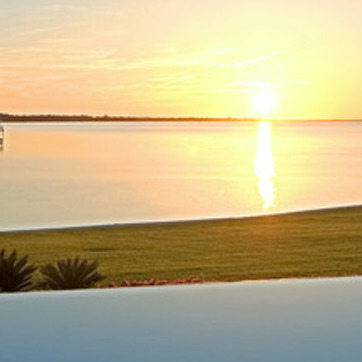
Material: water